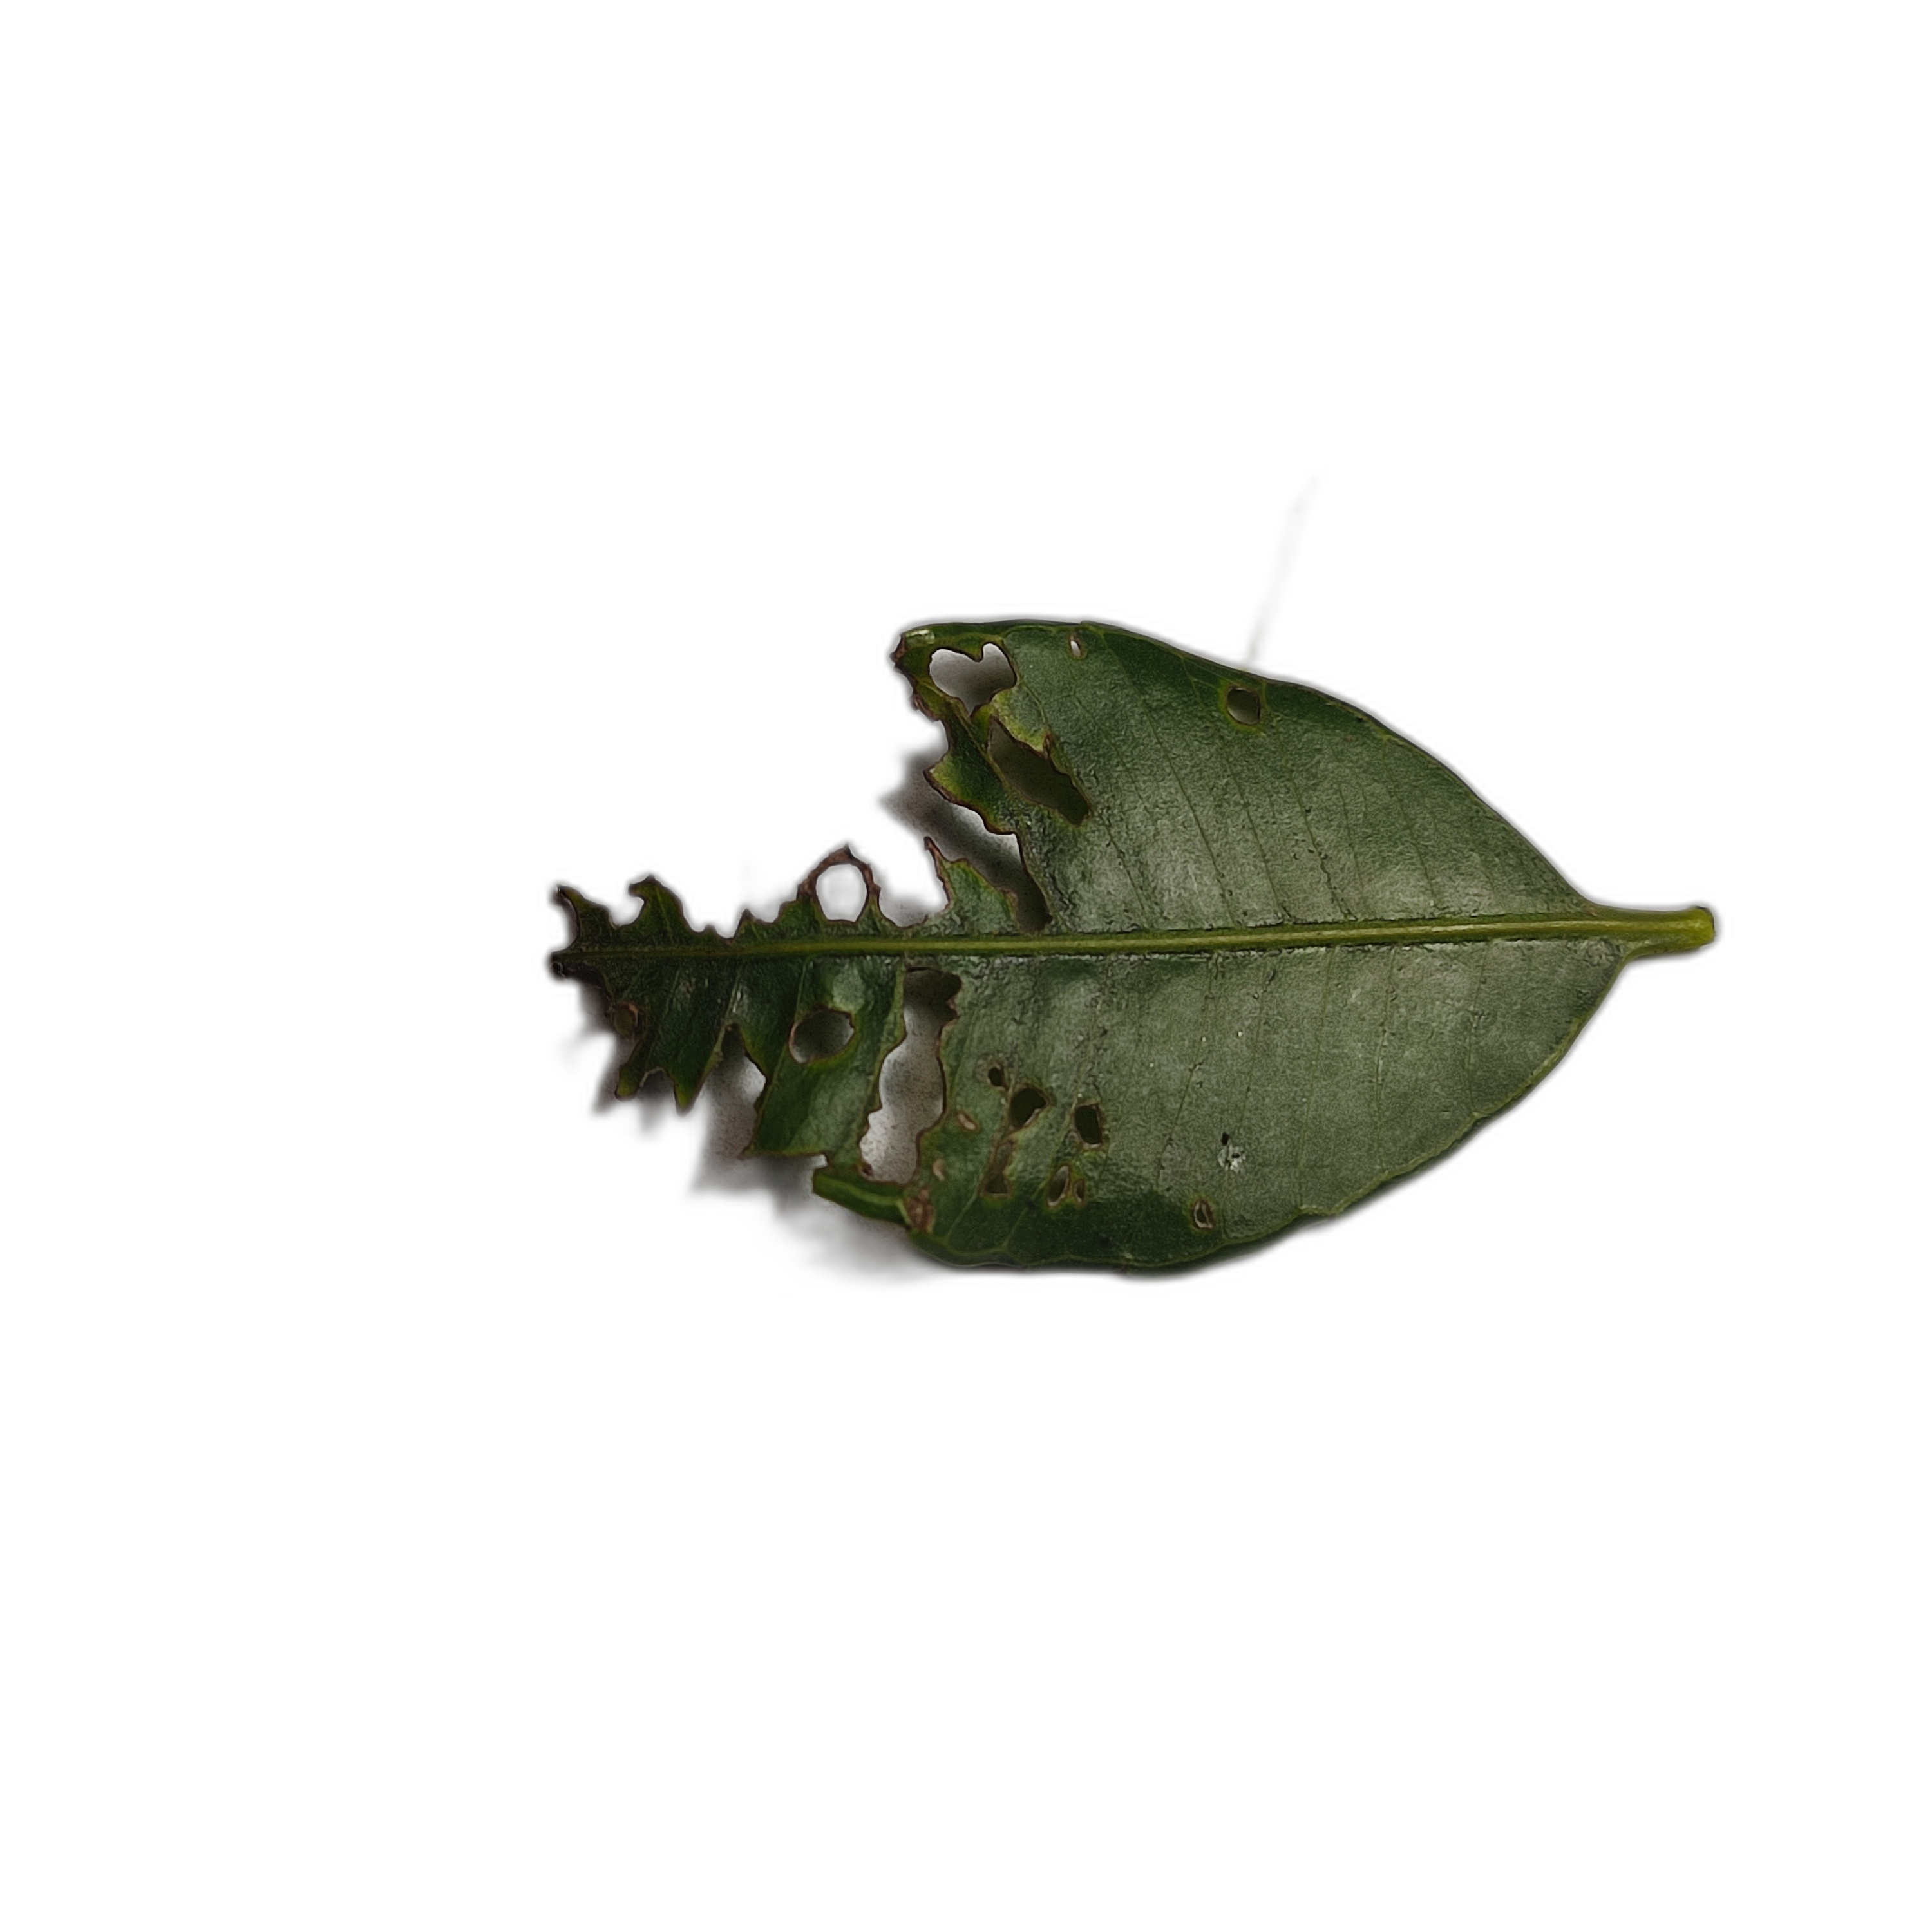
Label: not_healthy